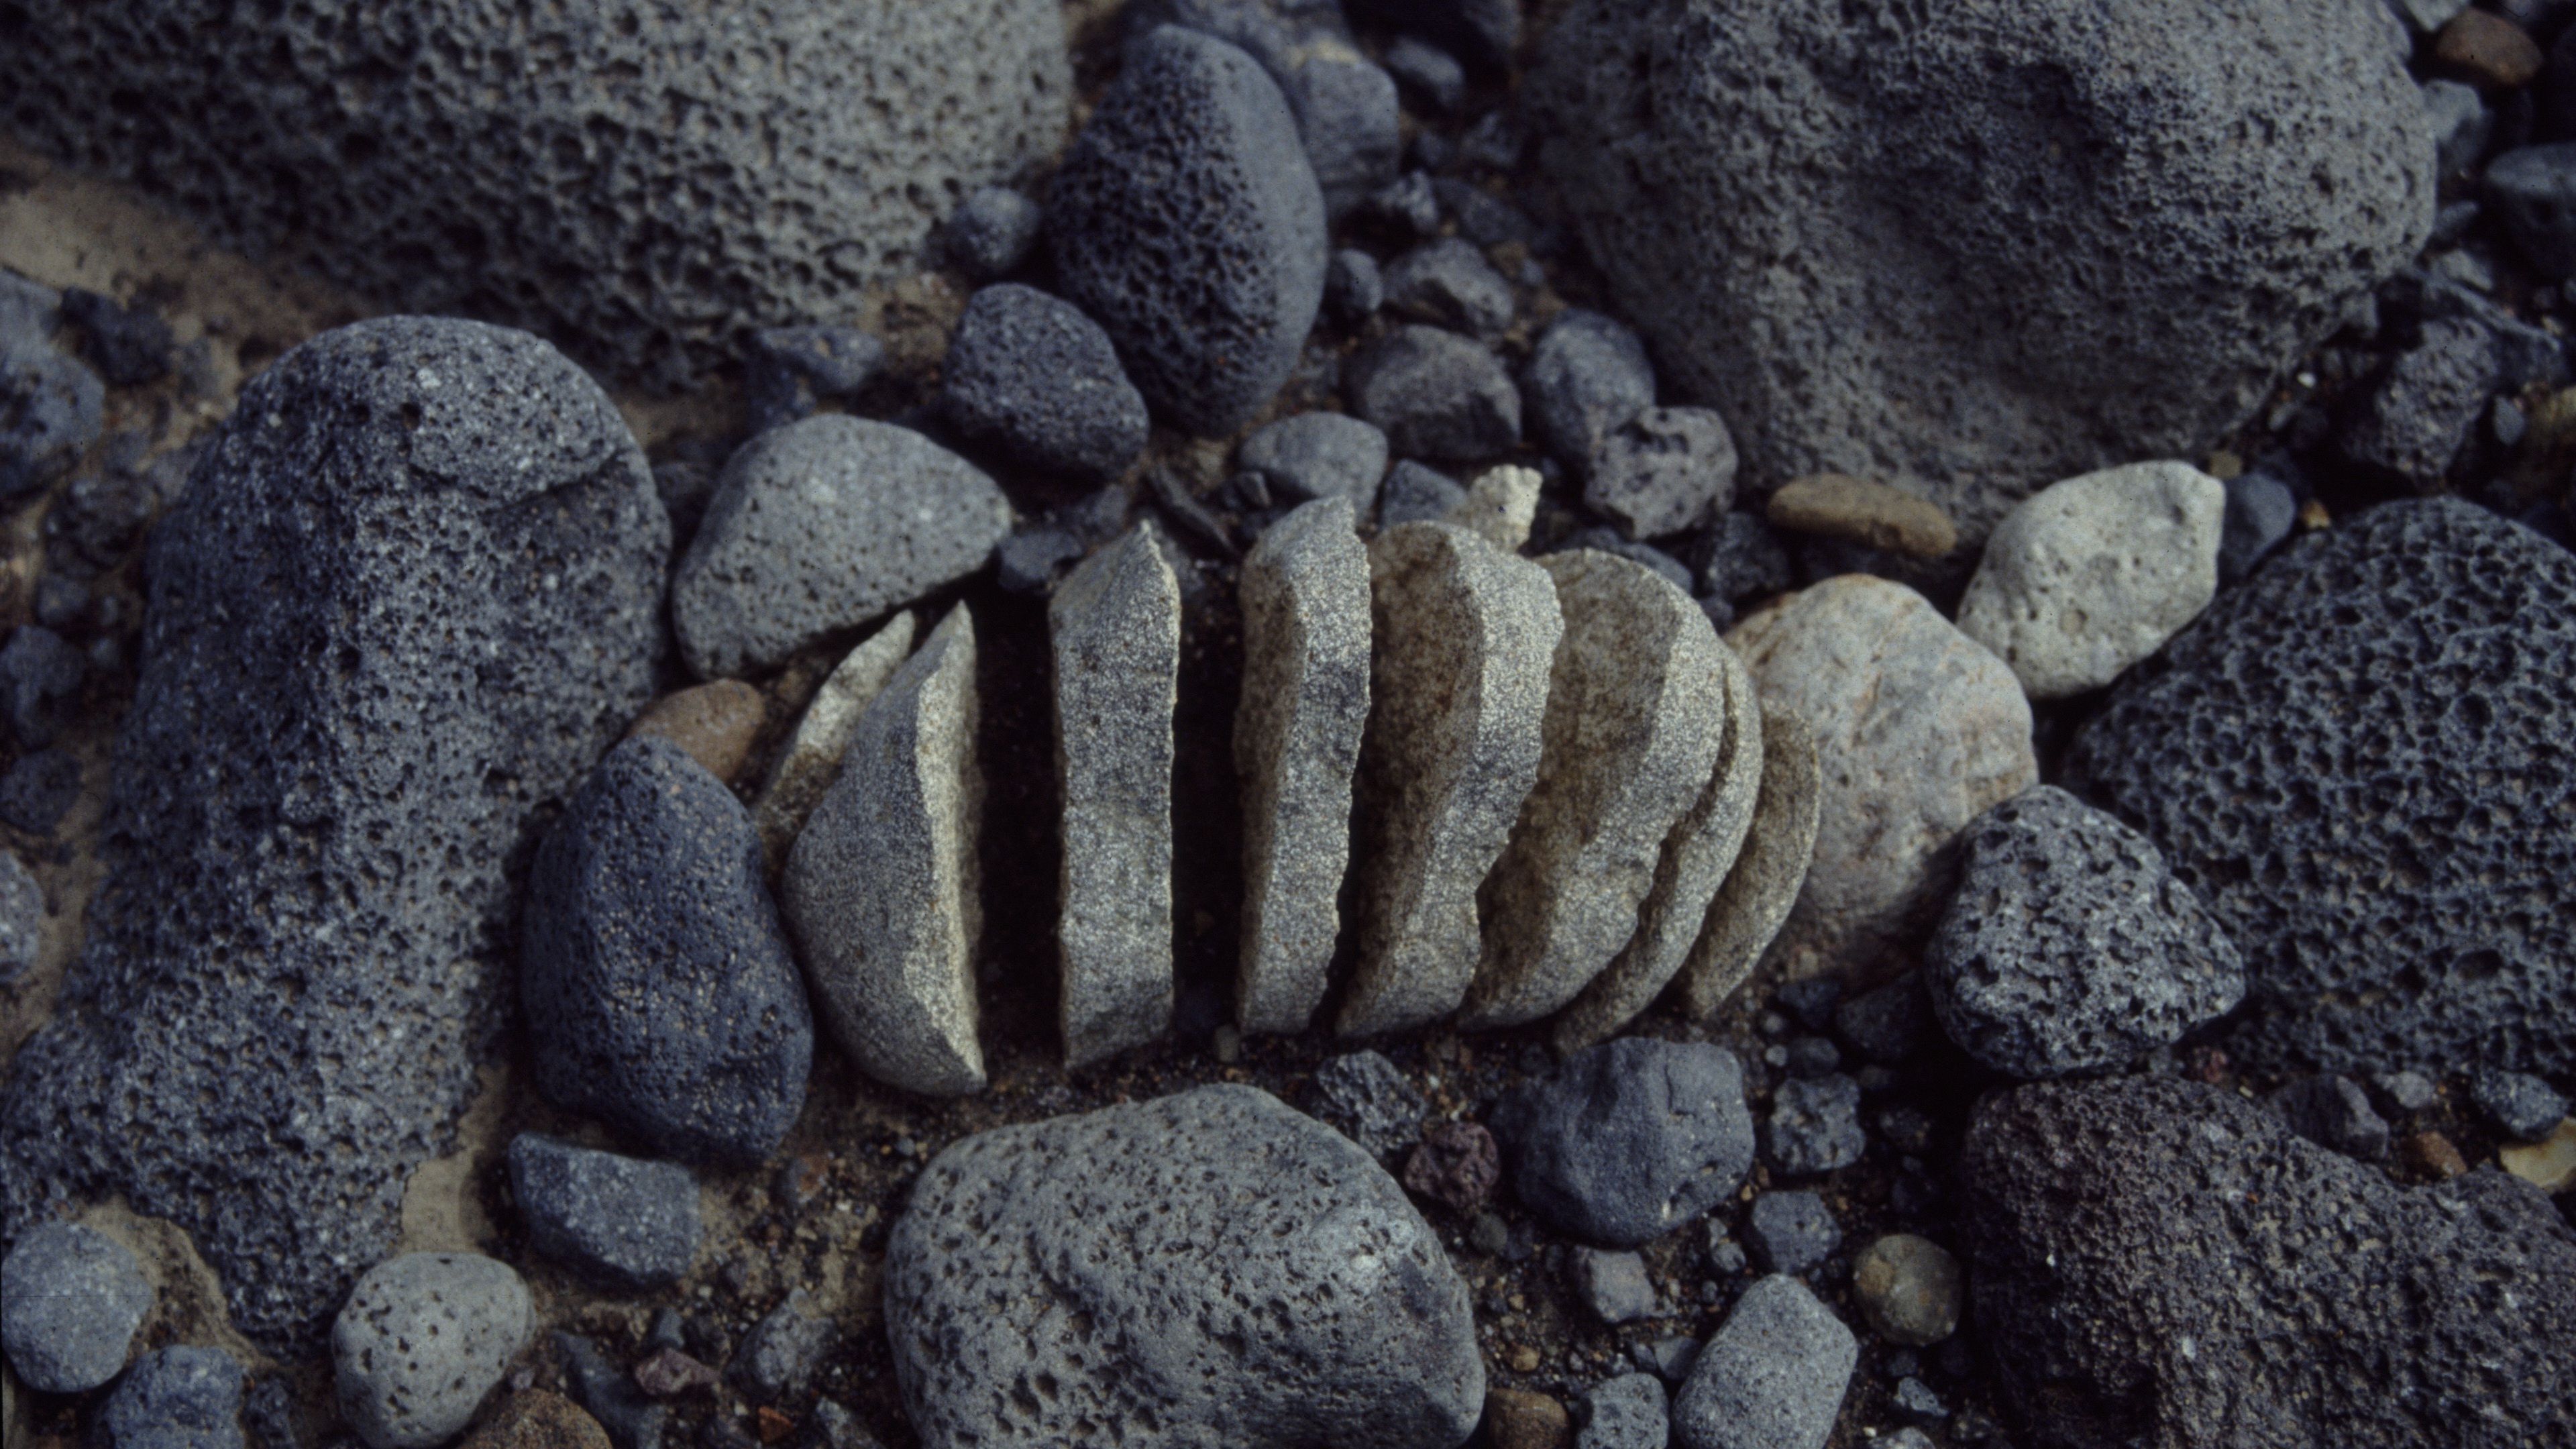
sand, rock, texture, wildlife, pebble, soil, iceland, material, close up, stones, geology, vik, troll bread